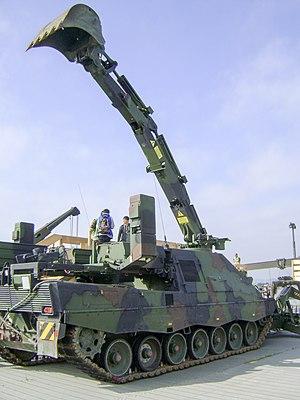
Le Kodiak est un char du génie et un char de déminage, intégré au sein de formations du génie militaire. Il est nommé d'après l'ours kodiak.
Les équipements de l'Armée suisse, rassemblent différentes sortes de véhicules, des chars de combat, des véhicules de transport de troupe ainsi que des hélicoptères de transport et des avions de combat en service dans les Forces terrestres ou les Forces aériennes.